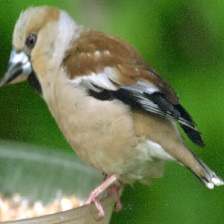
Species: HAWFINCH
Scientific name: COCCOTHRAUSTES COCCOTHRAUSTES